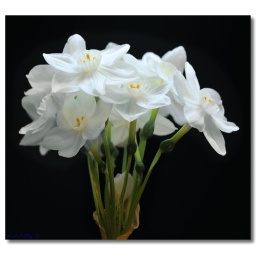
Sorry it's that plant again, I wanted to try these little flowers again, in different light, before they wither.